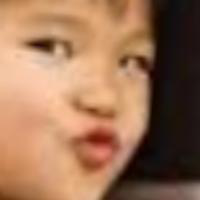
Age group: age 01-10